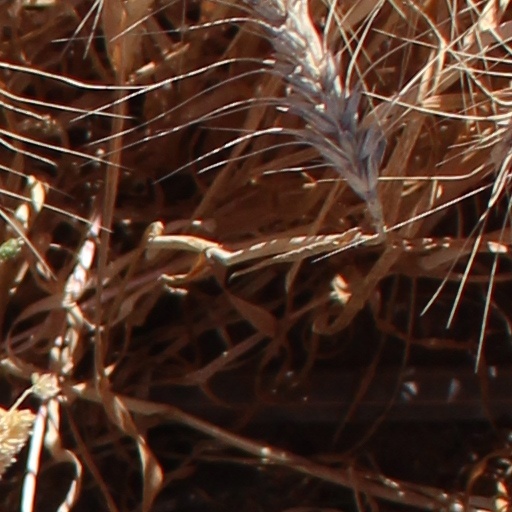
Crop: wheat